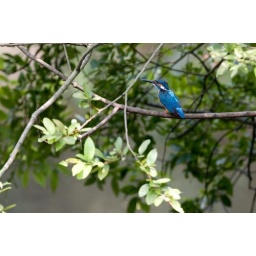
A blue kingfisher standing on a bush above the lake, searching for fish.